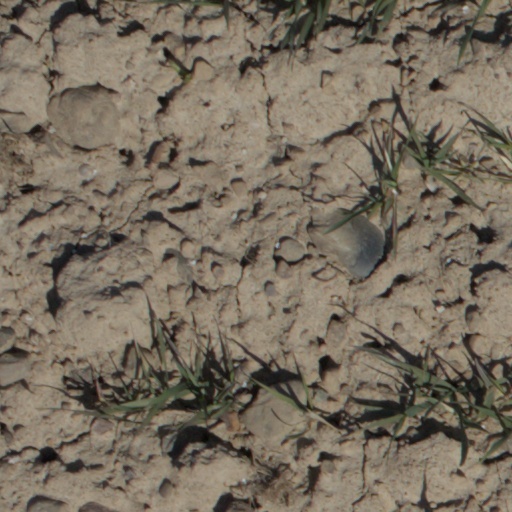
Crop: wheat